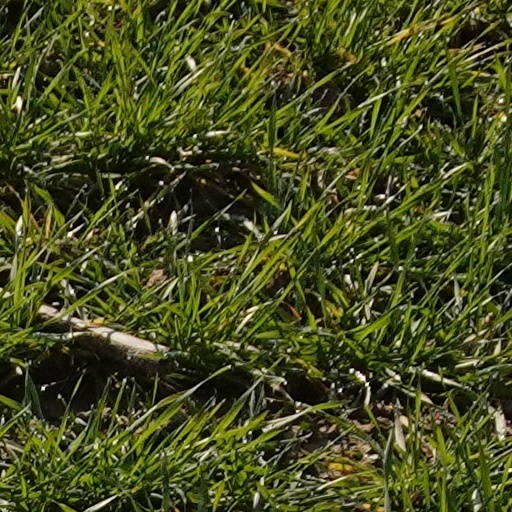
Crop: wheat